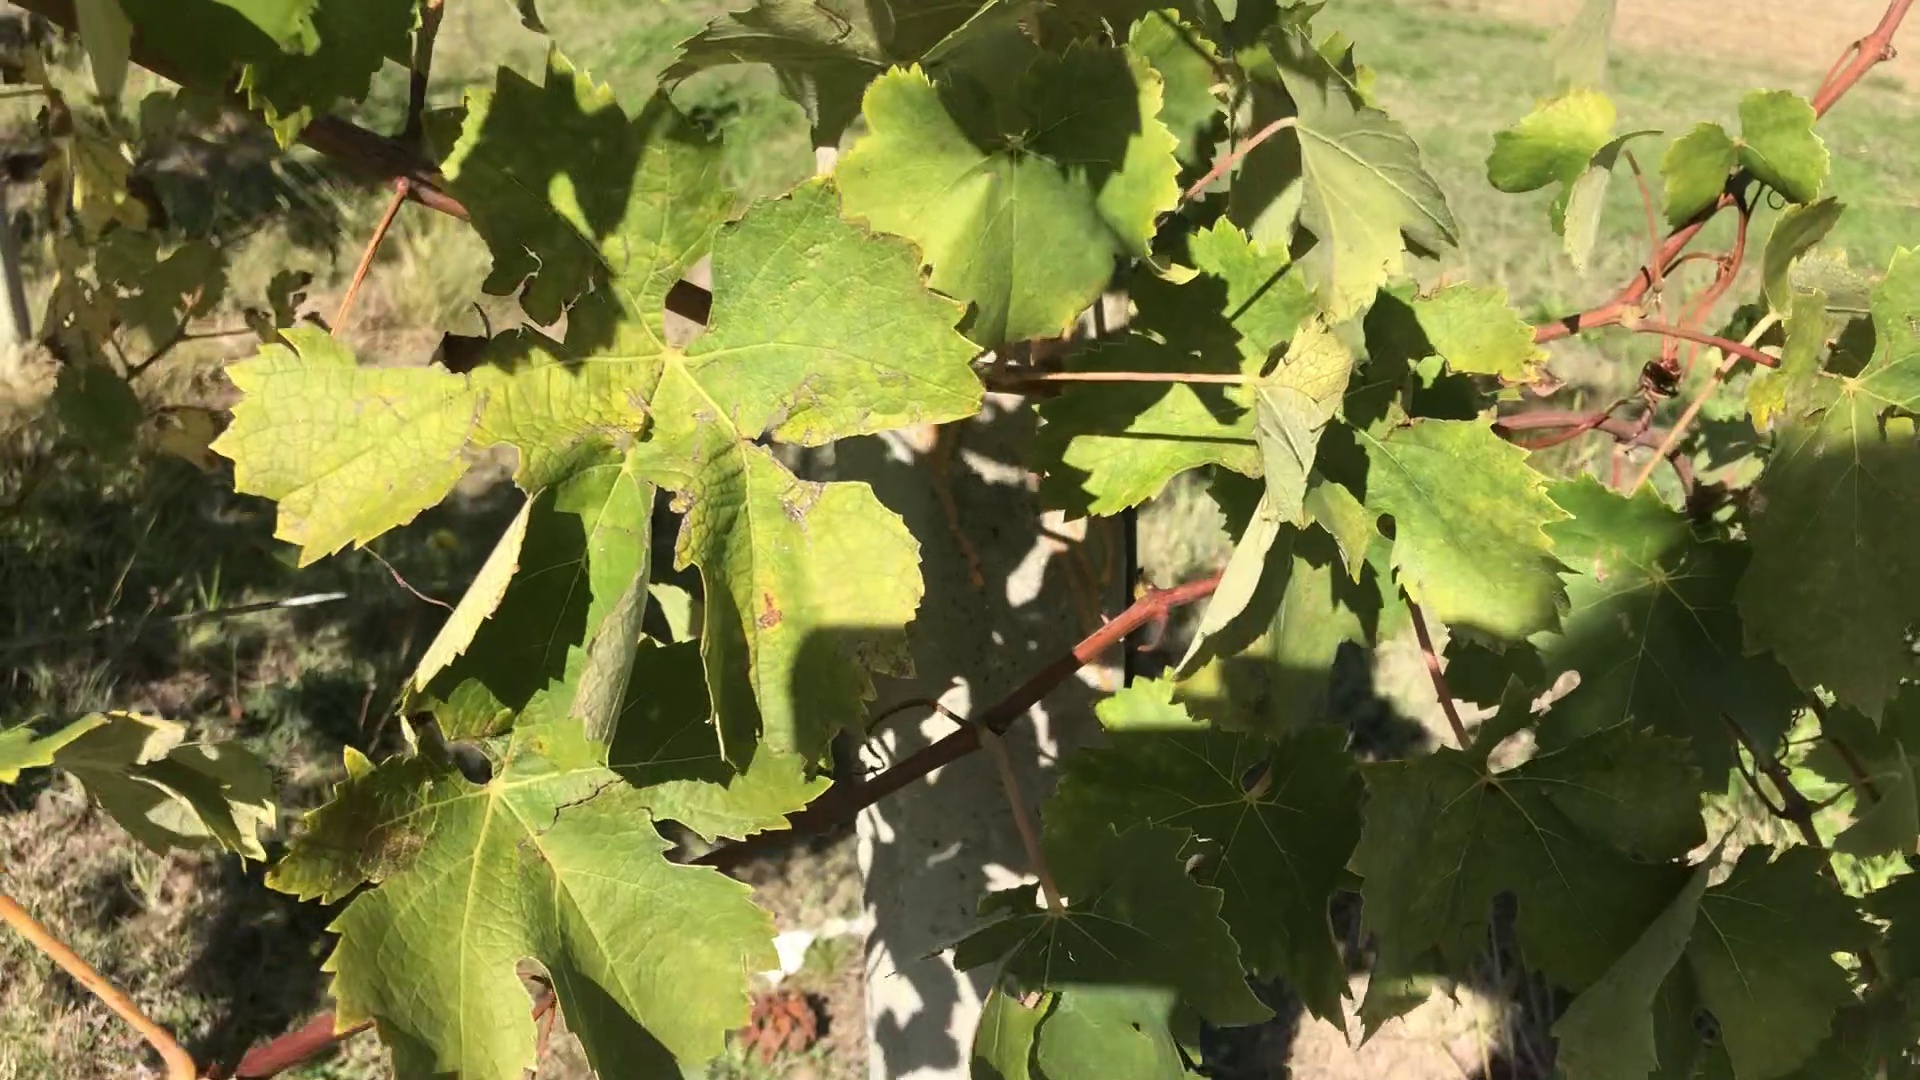
Label: healthy